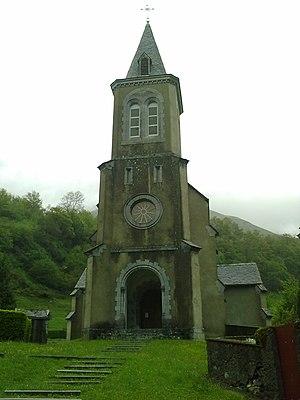
Cette-Eygun, France
L'église Saint-Pierre de Cette est une église catholique située à Cette-Eygun, en France.
Cet article recense une partie des monuments historiques des Pyrénées-Atlantiques, en France.
Bages
Cette-Eygun est une commune française, située dans le département des Pyrénées-Atlantiques en région Nouvelle-Aquitaine.